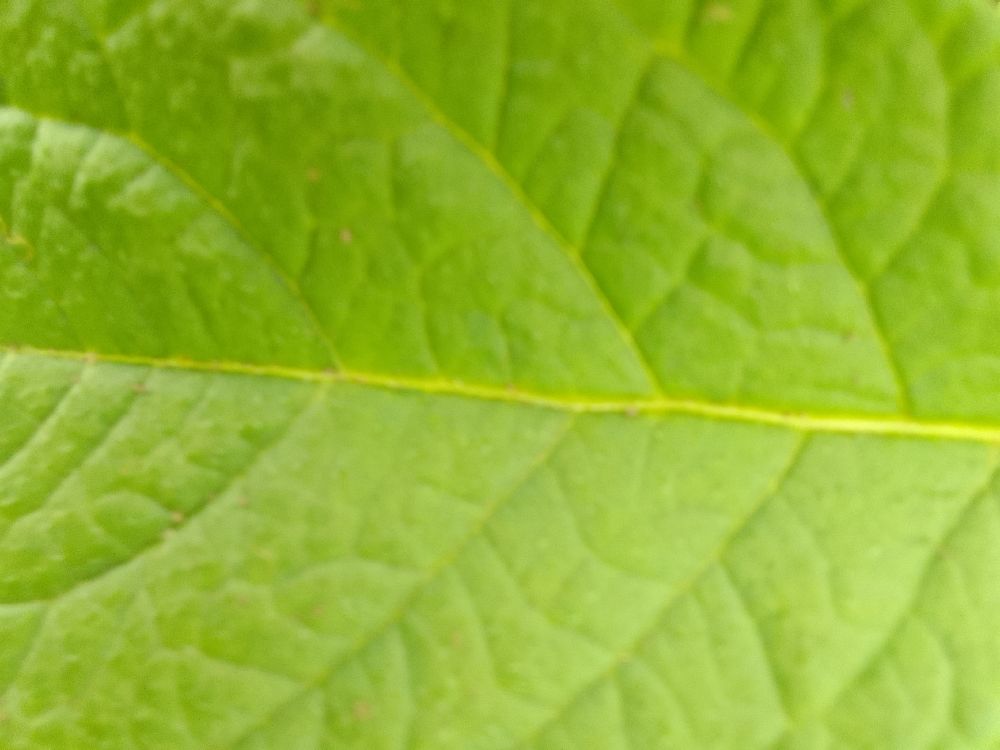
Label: Healthy